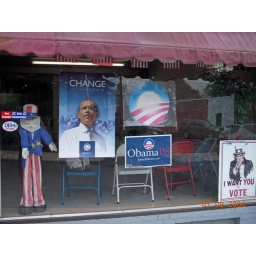
A better picture of the front window of the Obama campaign office in Lebanon, PA